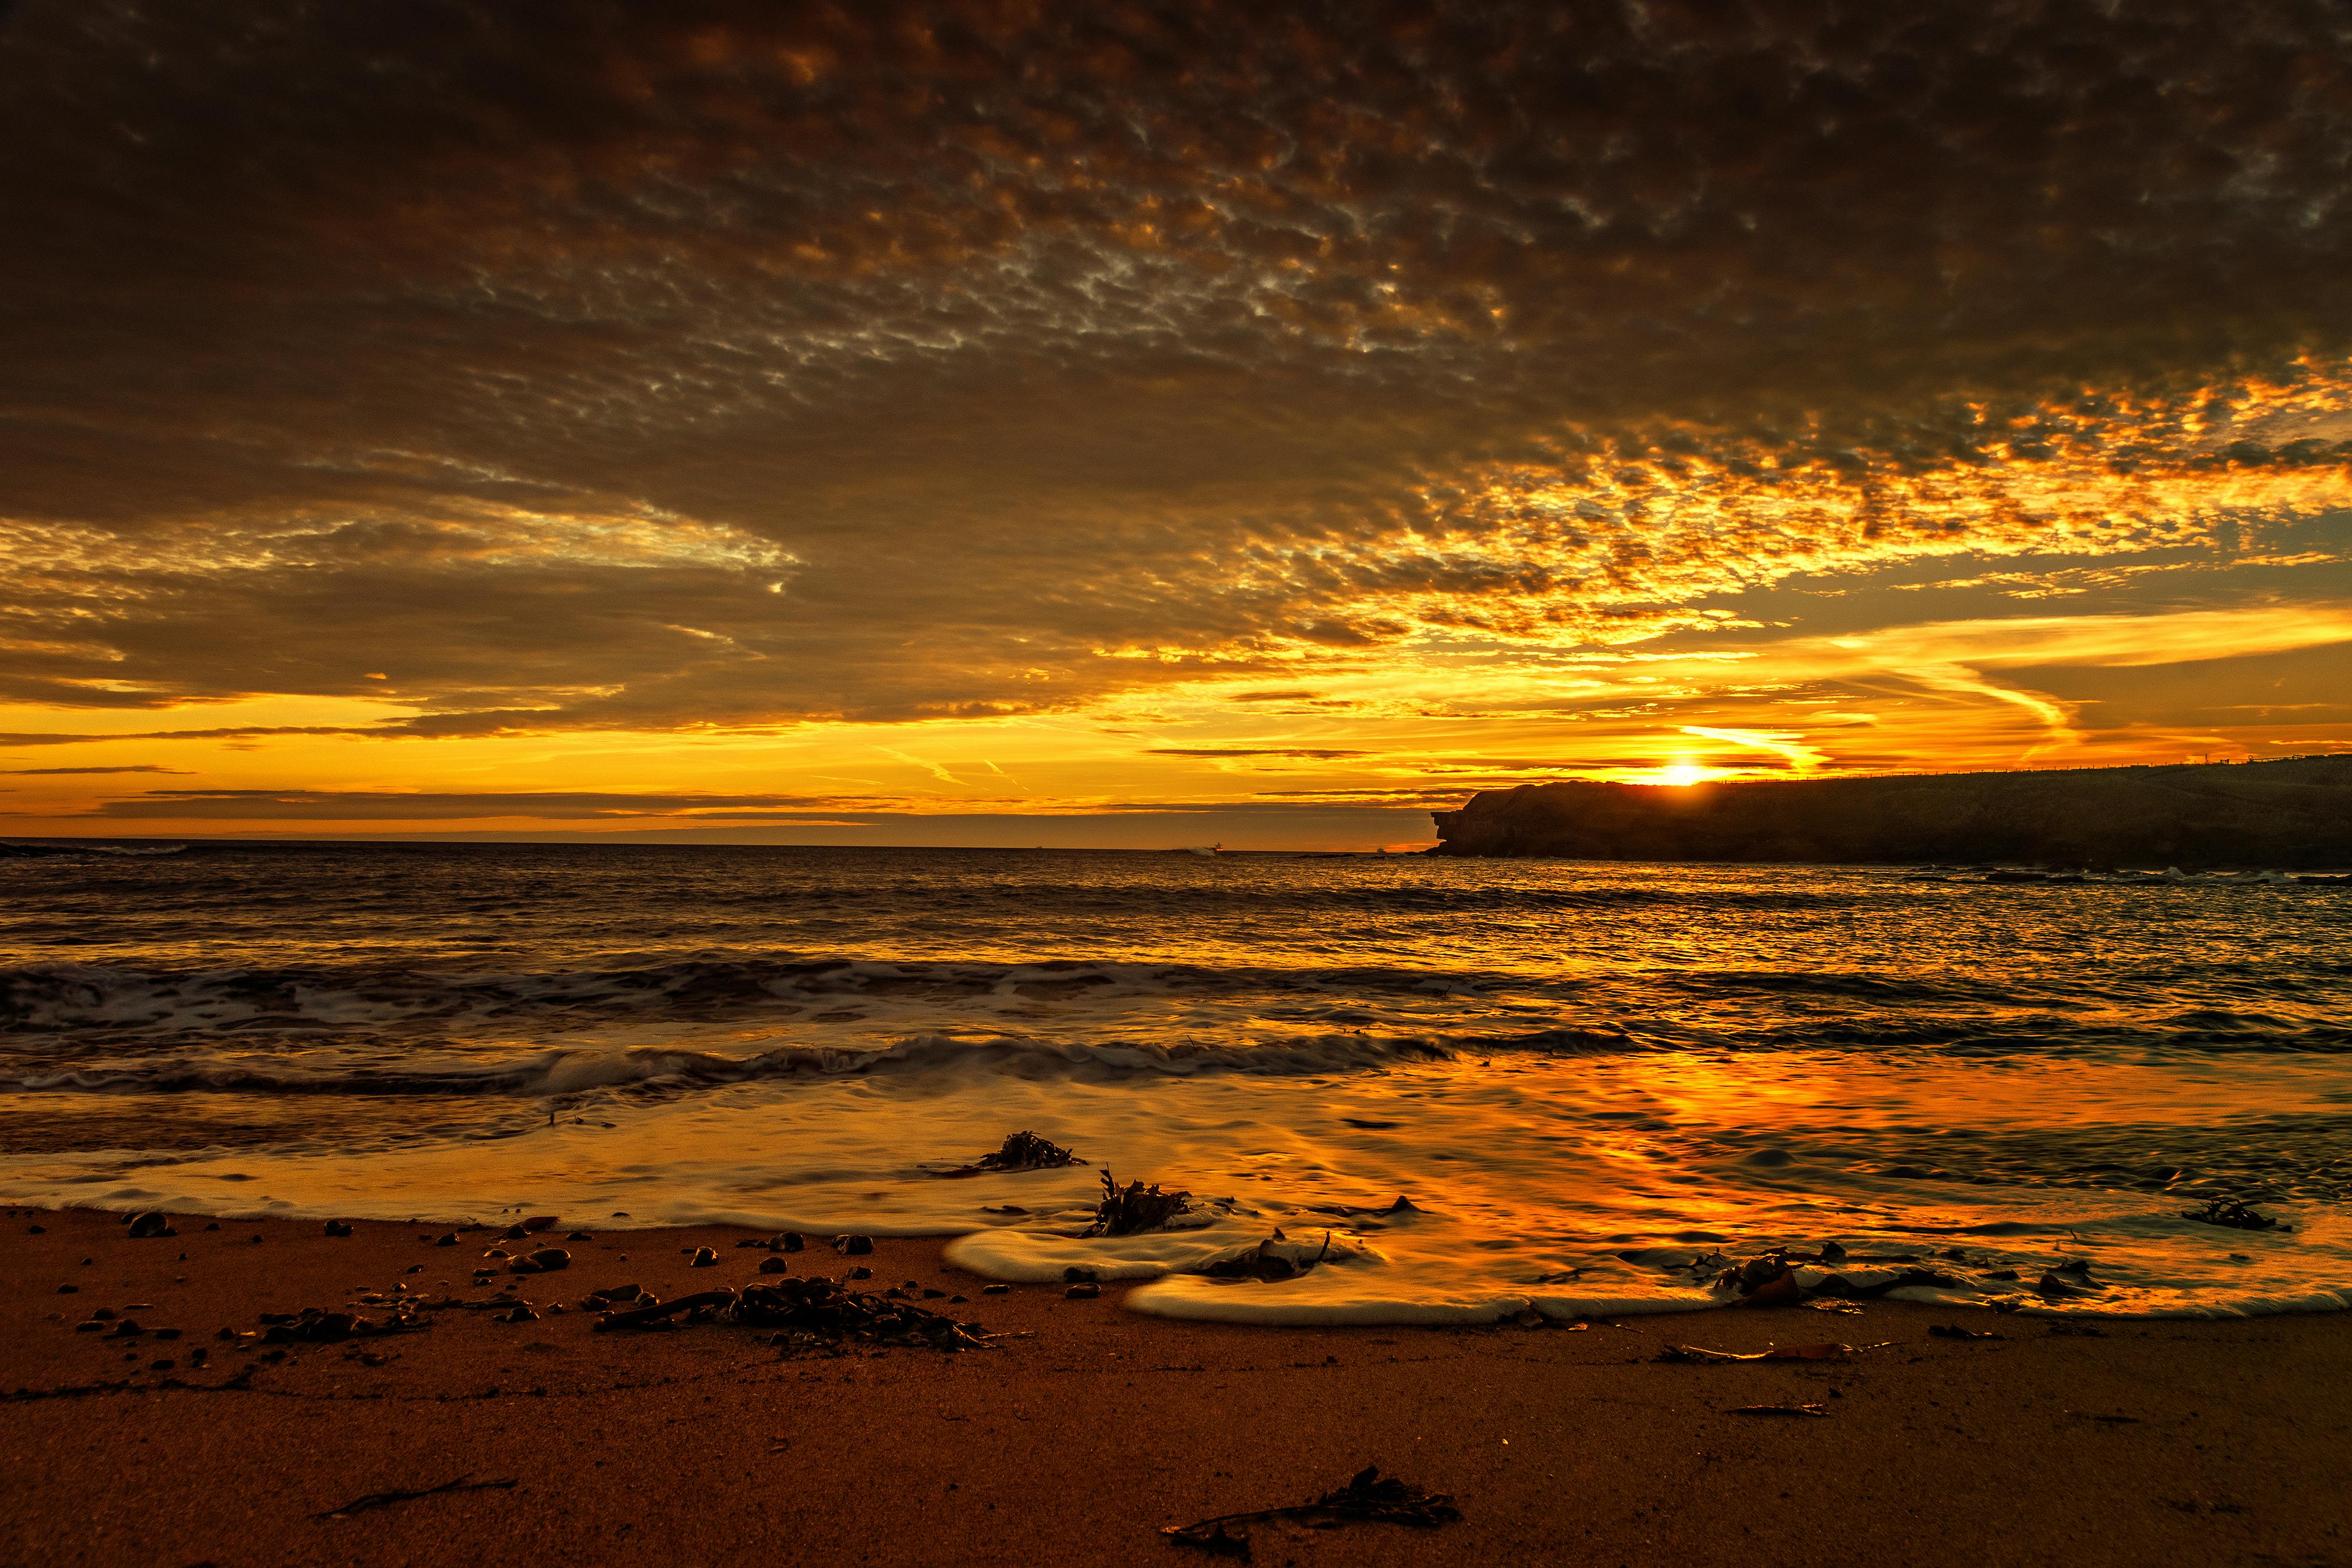
sky, cloud, water, atmosphere, amber, afterglow, fluid, natural landscape, orange, dusk, beach, red sky at morning, sunlight, coastal and oceanic landforms, tree, sunrise, astronomical object, cumulus, sunset, horizon, sun, wind wave, landscape, heat, calm, liquid, shore, lake, dawn, headland, wave, coast, ocean, tropics, reflection, meteorological phenomenon, caribbean, rock, evening, soil, sound, bay, inlet, tide, sand, wood, art, vacation, sea